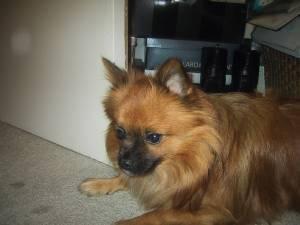
pomeranian